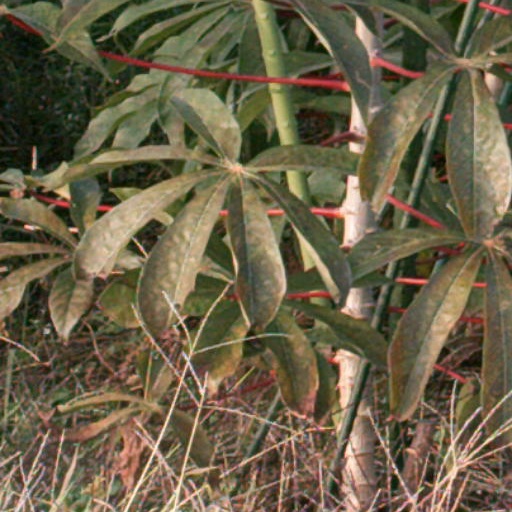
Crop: cassava